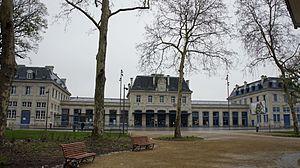
Vue de la Gare de Charleville.
Charleville-Mézières est une commune française située dans le département des Ardennes, en région Grand Est. Elle est divisée en quatre cantons. L'agglomération Ardenne Métropole qu'elle forme avec la ville de Sedan compte plus de 130 000 habitants.